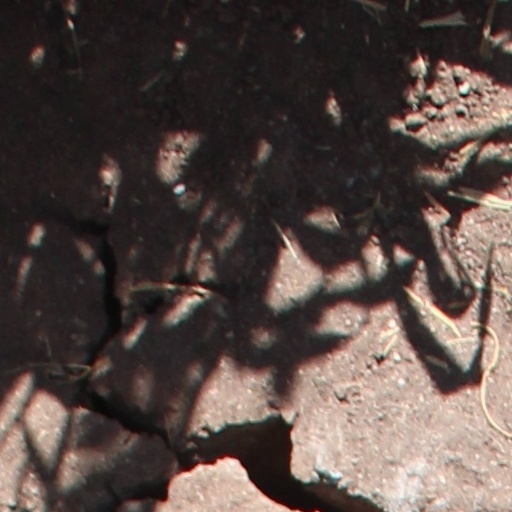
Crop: wheat